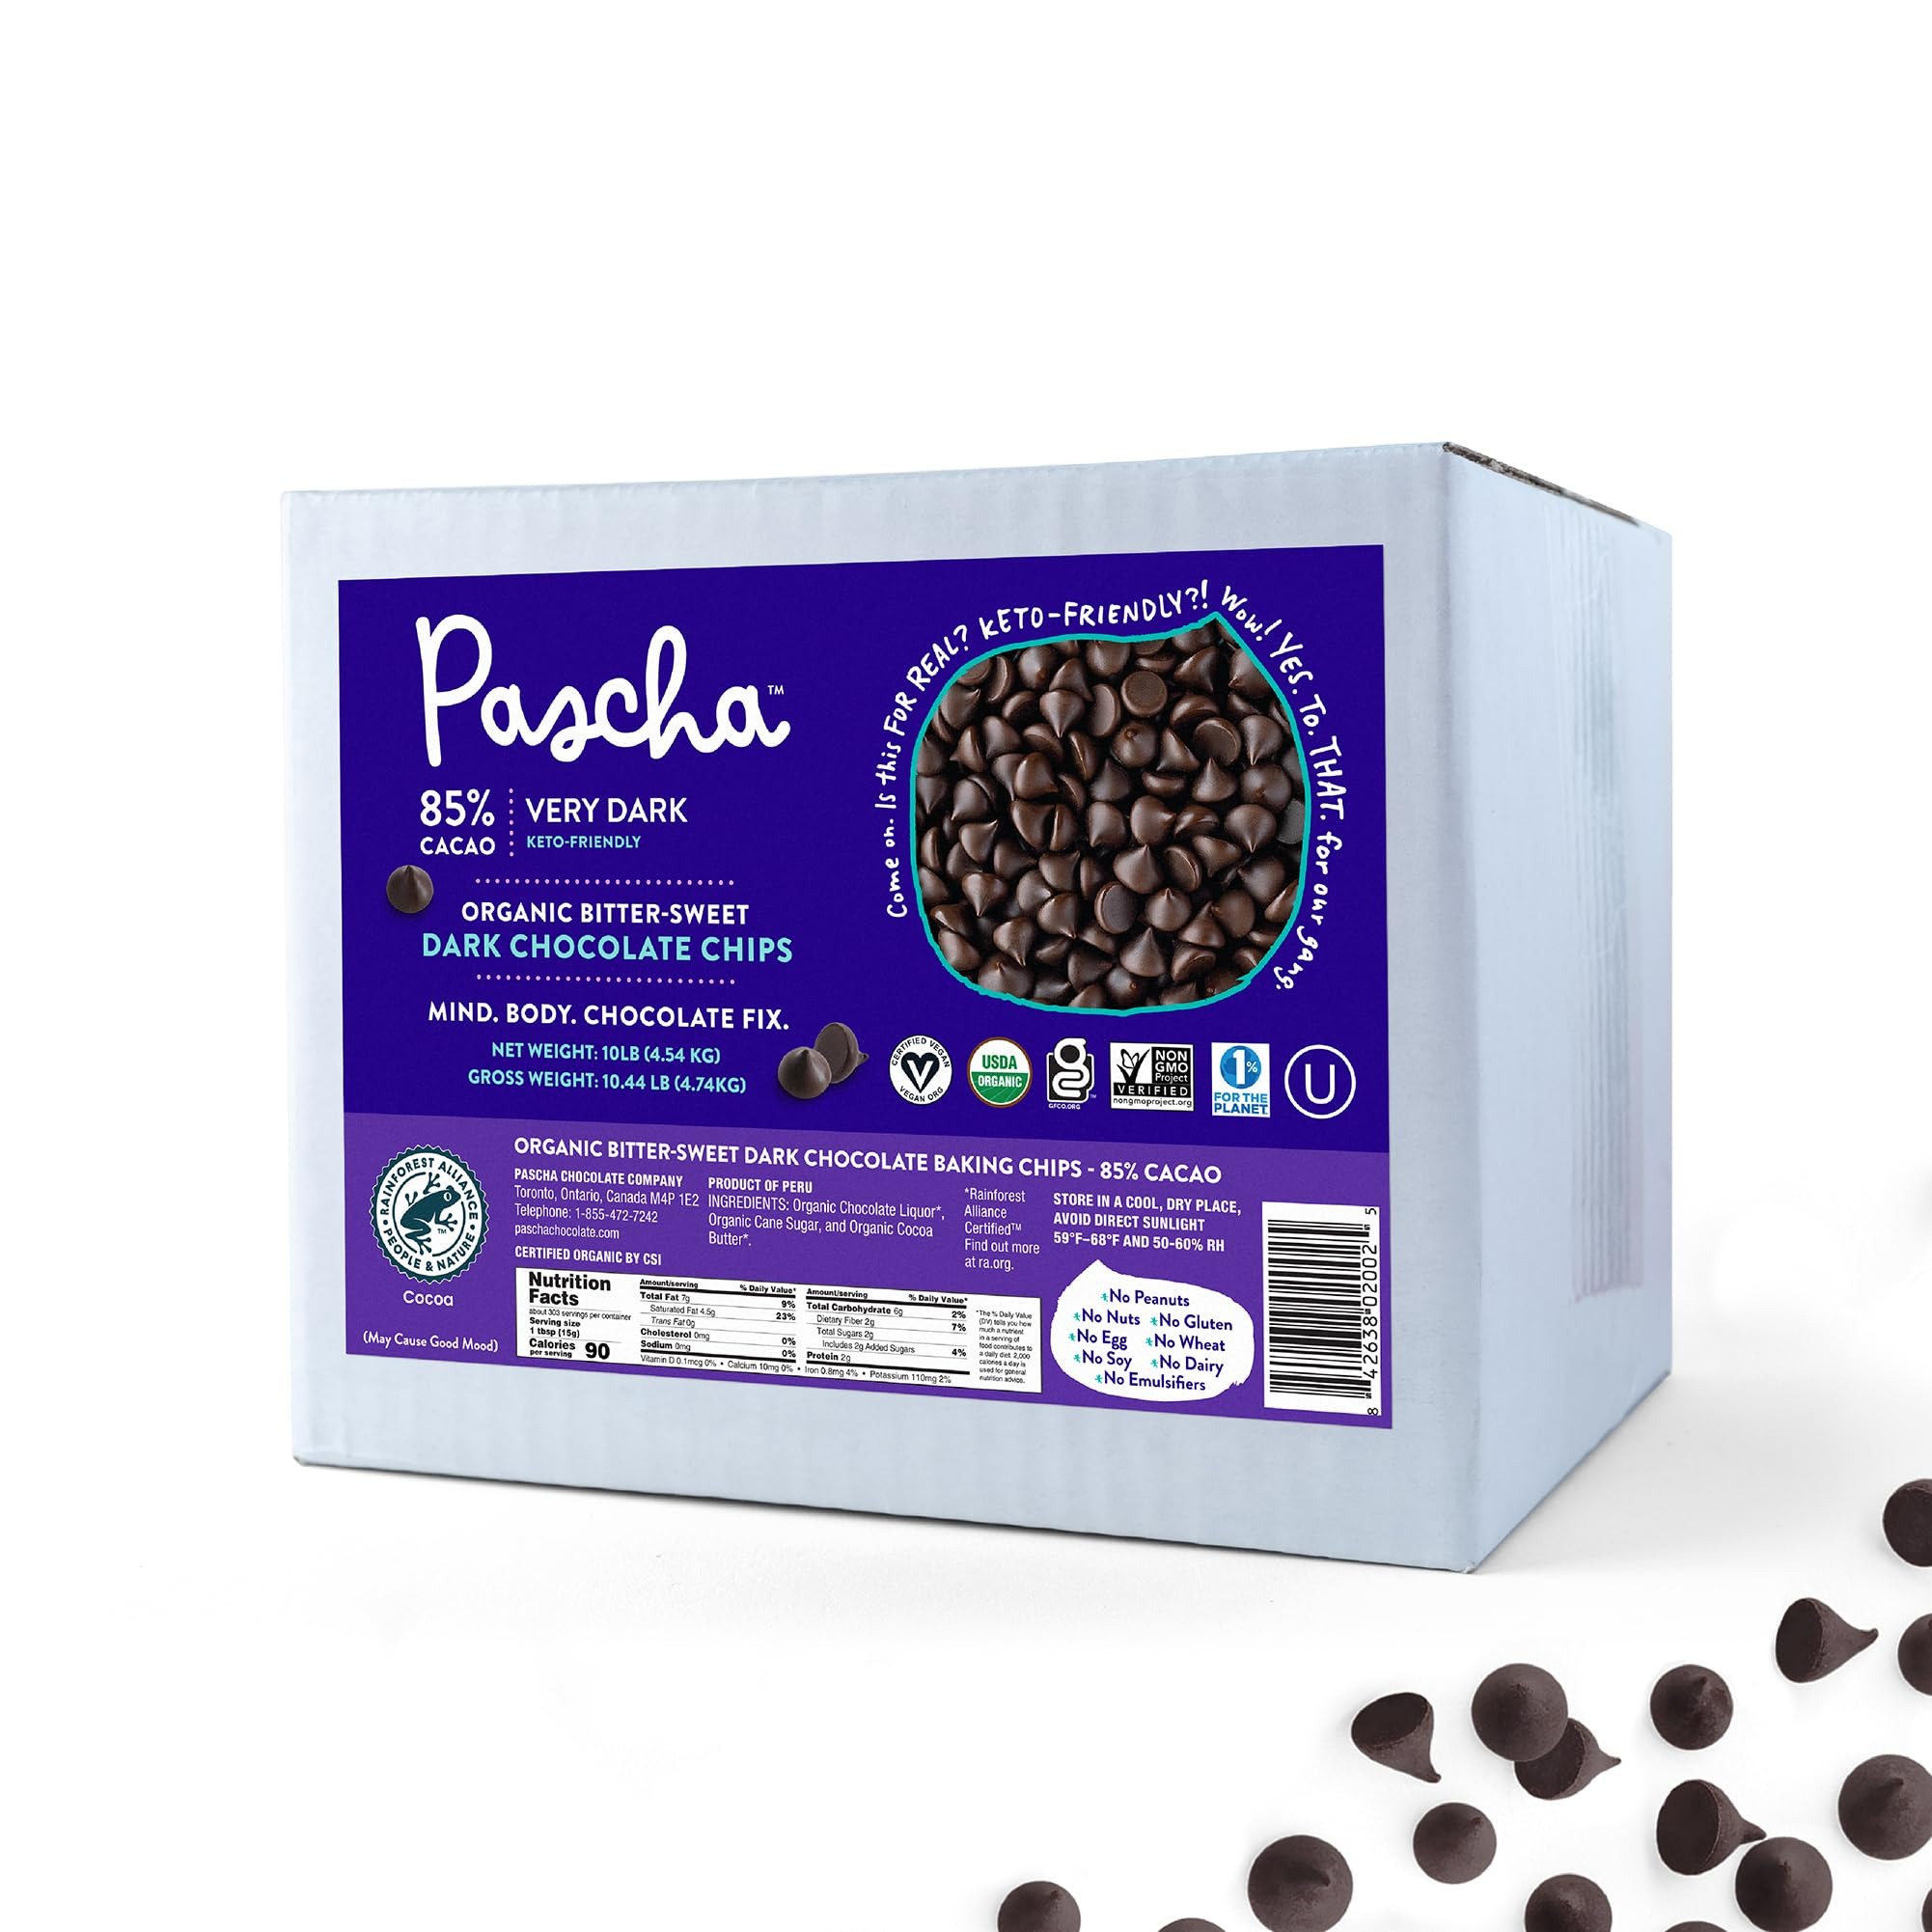
Item Name: Pascha Bulk Organic Bitter Sweet Chocolate Chips 85% Cacao, UTZ, Gluten Free, Non GMO, 10 Pound
Bullet Point 1: Nut, soy, gluten, and dairy free, plant based chocolate. Welcome to the delicious healthy chocolatey world of Pascha. This is a 10 lb bulk pack of 85% cacao Extra Bitter-Sweet organic dark chocolate. It is surprisingly smooth and well textured and not as bitter as you would expect from an 85%. It works well in all baking applications. There is a powerful chocolate flavor and depth but it still blends well in any recipe that calls for chocolate chips.
Bullet Point 2: The chocolate is made Bean to Chip at source in Peru, which allows us to use newly harvested fresh cocoa beans. Doing this we can lock in the fresh flavor rather than shipping the beans half way round the world and having them age and deteriorate before getting processed into chocolate.
Bullet Point 3: Take your baking and snack level up a notch. Everything is better with chocolate especially when healthy is also delicious.
Bullet Point 4: 3 all organic ingredients: Chocolate Liquor, Cane Sugar, Cocoa Butter
Bullet Point 5: Our chocolate collection is USDA Organic Certified, UTZ Certified, Non GMO Project Verified, Kosher and Vegan. It is also certified 1% For the Planet.
Value: 160.0
Unit: Ounce

Price: 70